Casa Vidal

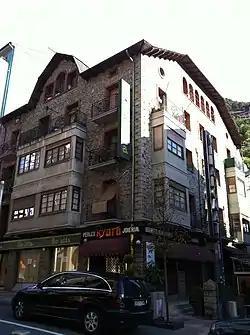
Casa Vidal

Casa Vidal is a house located at Avinguda Carlemany, 59, Escaldes-Engordany Parish, Andorra. It is a heritage property registered in the Cultural Heritage of Andorra. It was built in 1946.